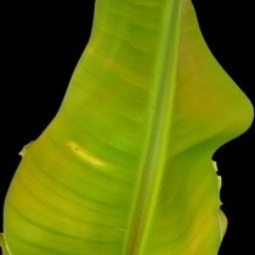
Label: Sulphur